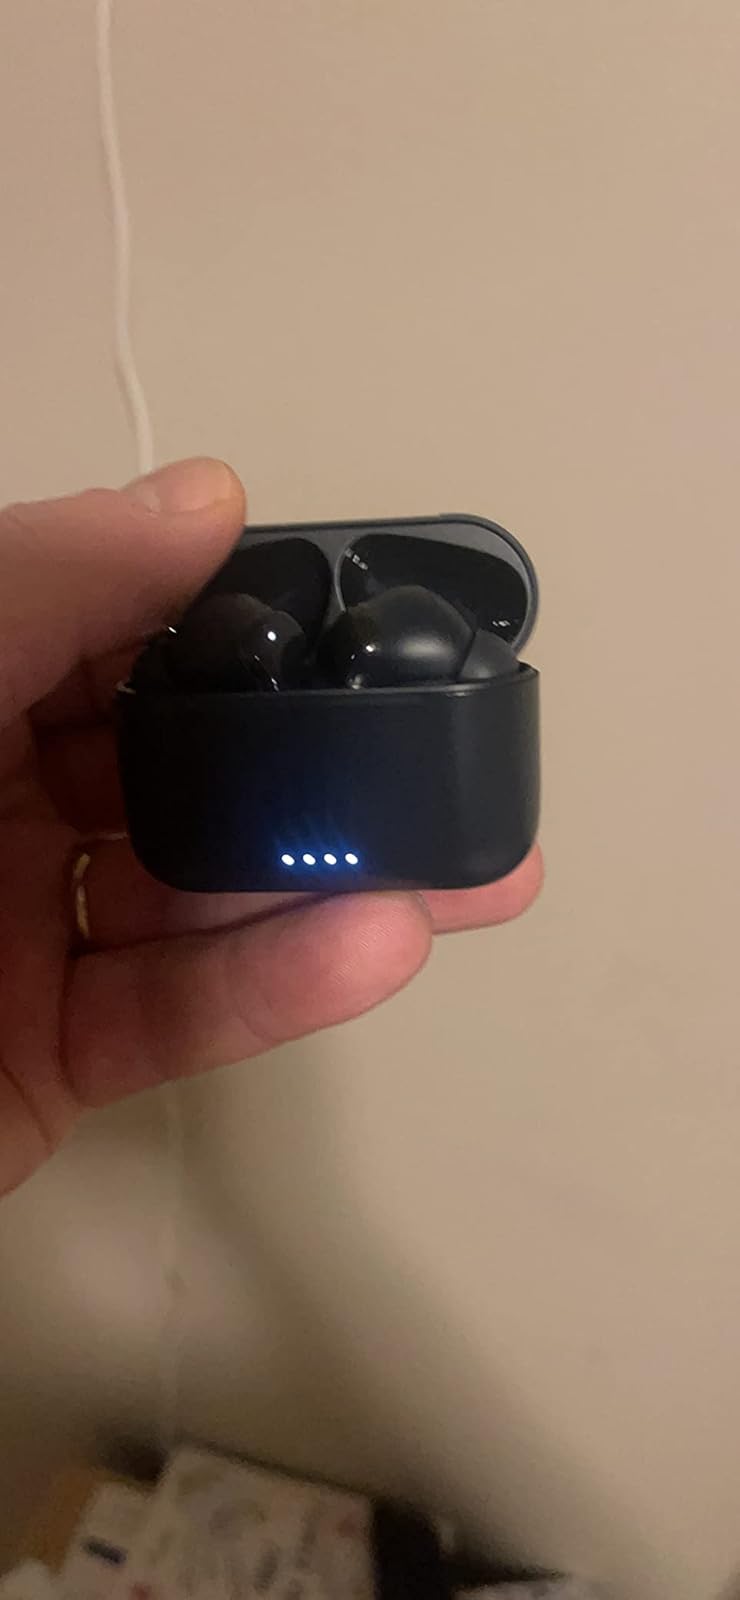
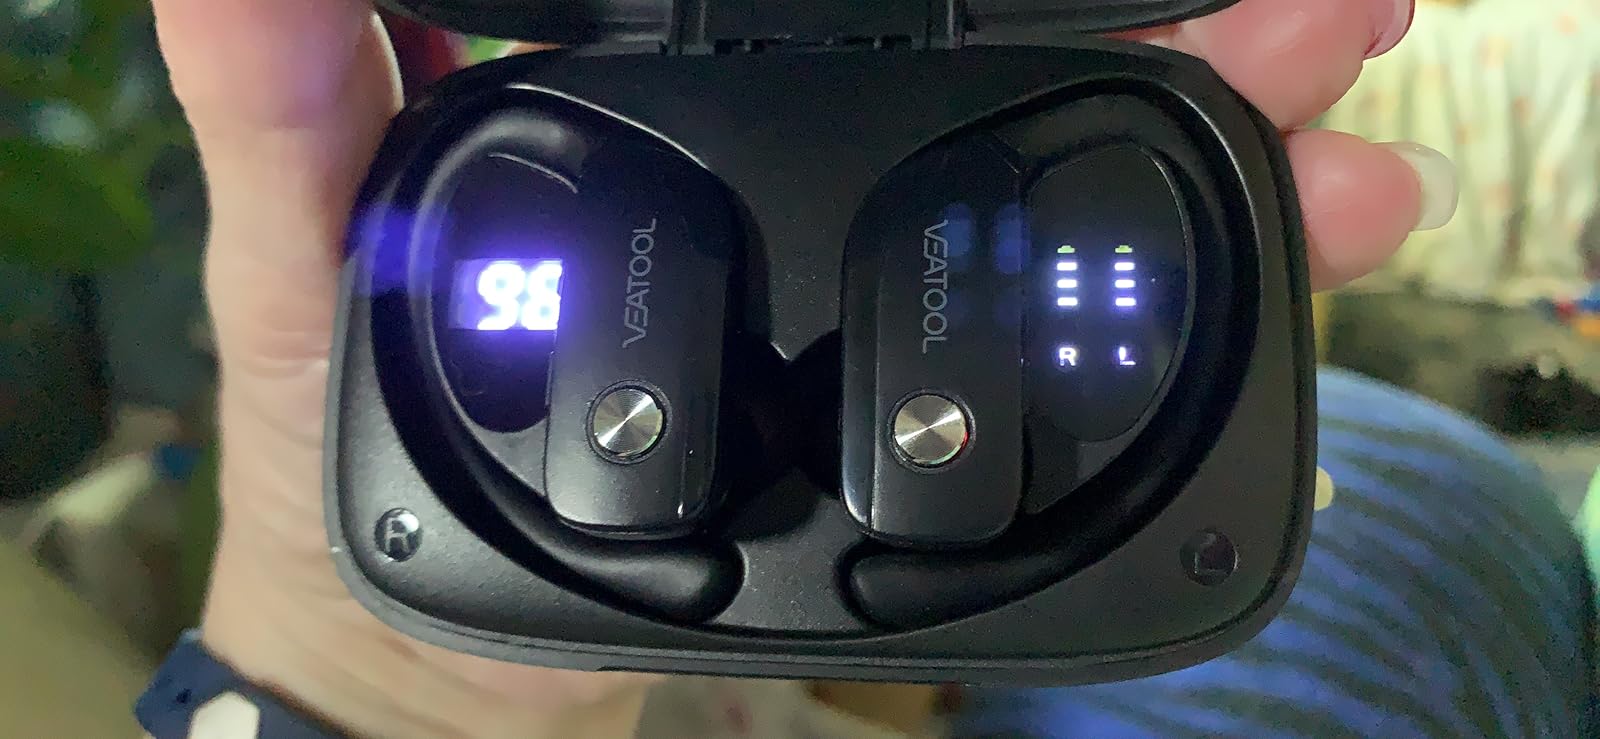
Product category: earbuds
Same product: no